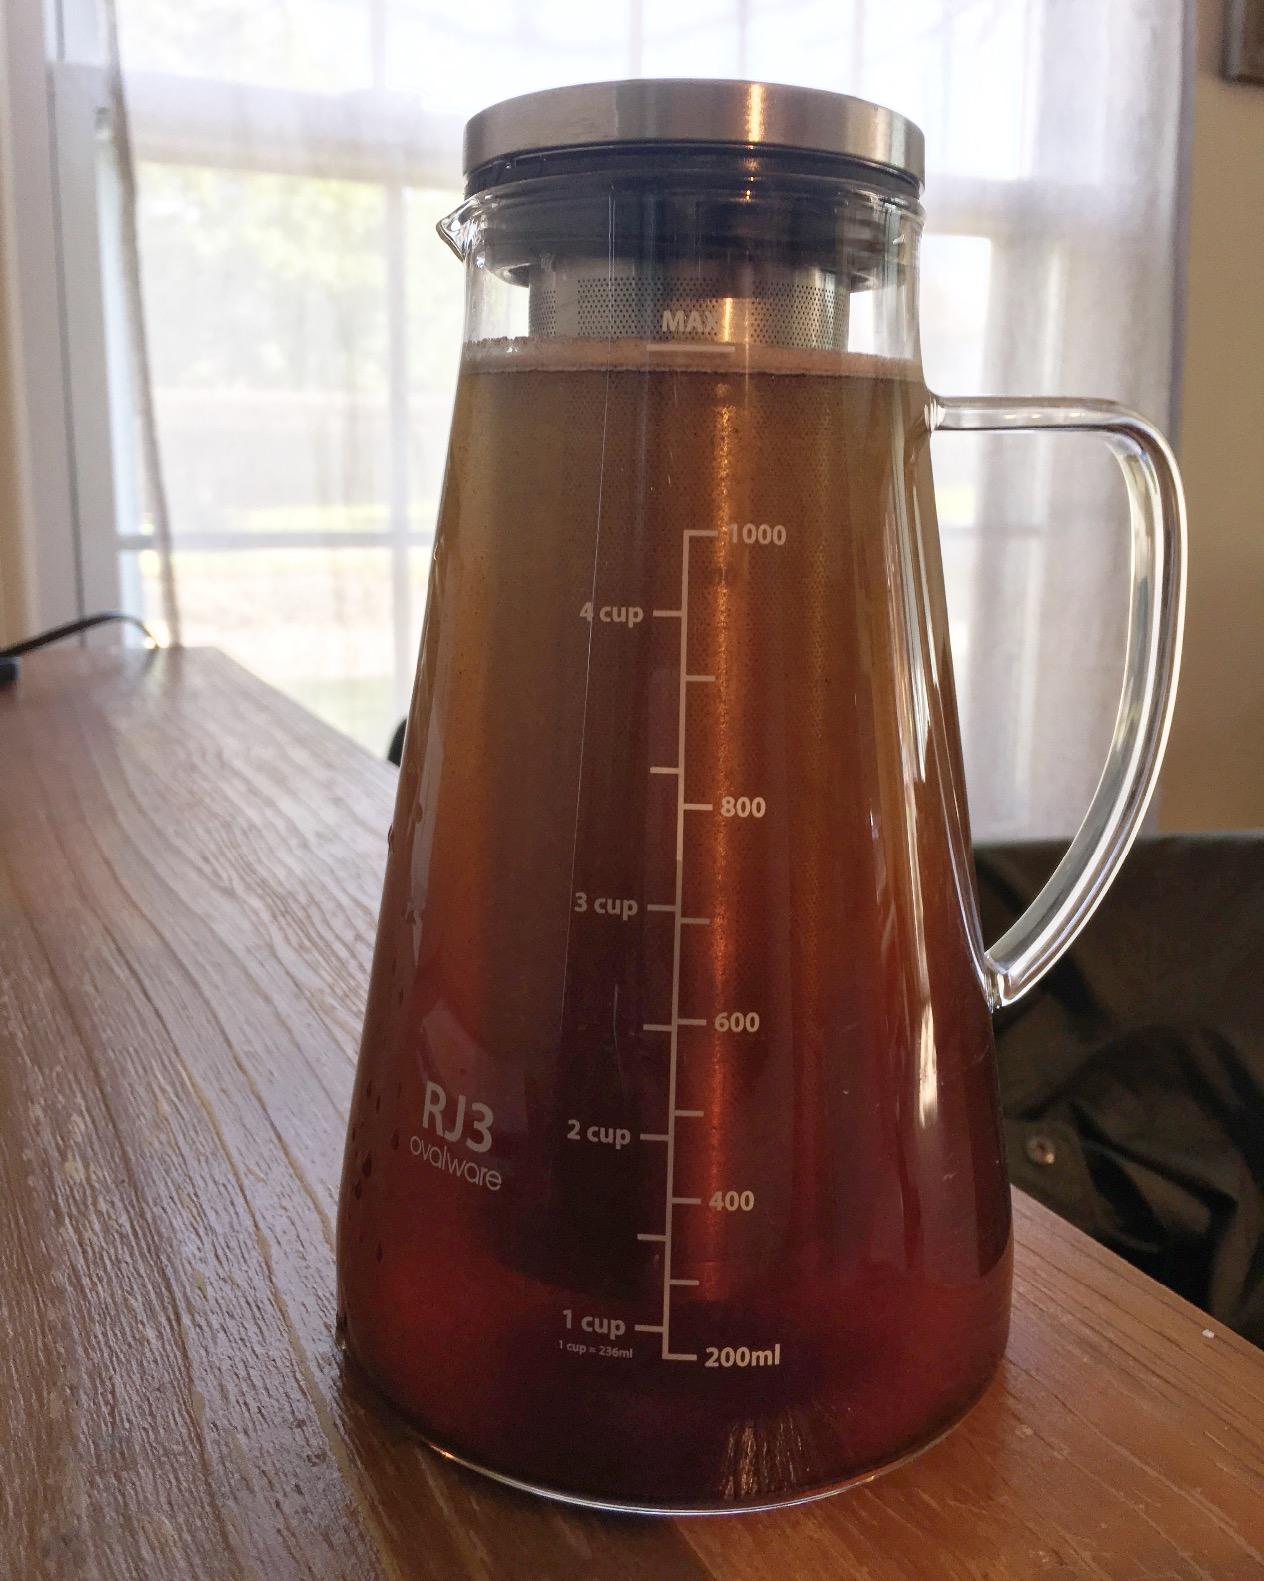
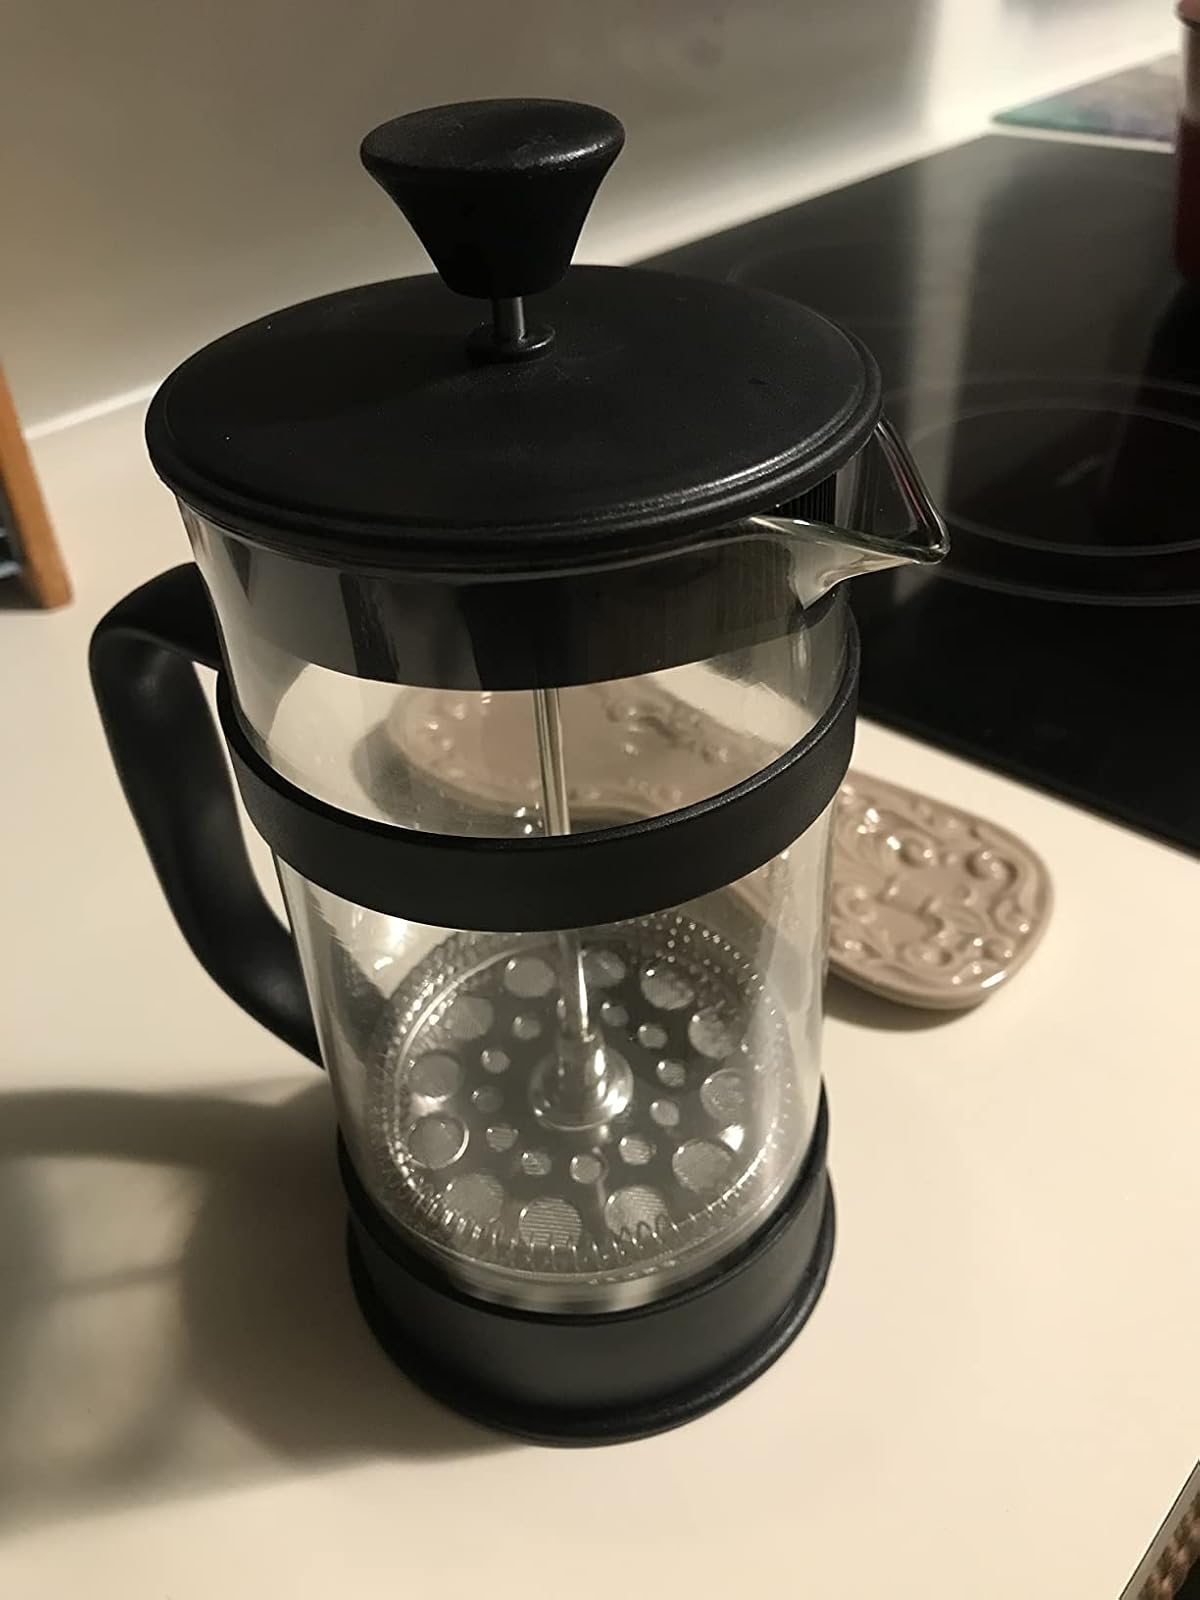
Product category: items_tea
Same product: no